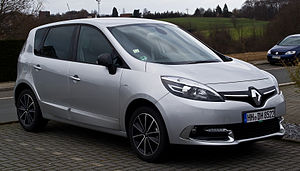
Renault / Udmærkelser
Renault S.A. er en fransk bilfabrik grundlagt d. 24. dec.1898 af Louis Renault og hans brødre Marcel & Fernand. De havde tidligt særdeles gode resultater i motorsport. Senere omkring 1905 blev første store kommercielle succes leverancen af hyrevogne til Paris og flere andre hovedstæder. Herunder også København allerede i 1908. Senere under 1. verdenskrig var 1300 af disse Renault-hyrevogne med til at fragte mere end 6000 franske soldater til fronten ved Marnefloden. Dette slag mod Tyskland blev vundet udelukkende som flg. af, at det lykkedes at mobiliserer så mange franske soldater til fronten så hurtigt. Renault-hyrevognen blev derfor hurtigt omdøbt til "Marne-taxi".Under 1. verdenskrig konstruerede Louis Renault også verdens første tank med drejelig kanon-hoved - kaldet FT-17. Under krigen var Renault-fabrikkerne også storleverendør til det franske militær af kanon & patron-hylstre. Louis Renault blev derfor ved krigens afslutning tildelt den fornemmeste militære æresbevisning - Legion of Honor - stiftet i 1802 af Napoleon Bonaparte.